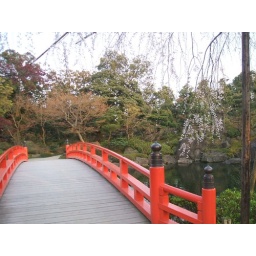
Cool orange bridge over the koi pnd